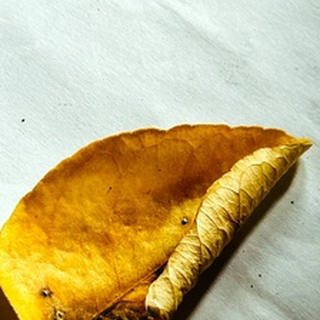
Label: lemon_dry_leaf